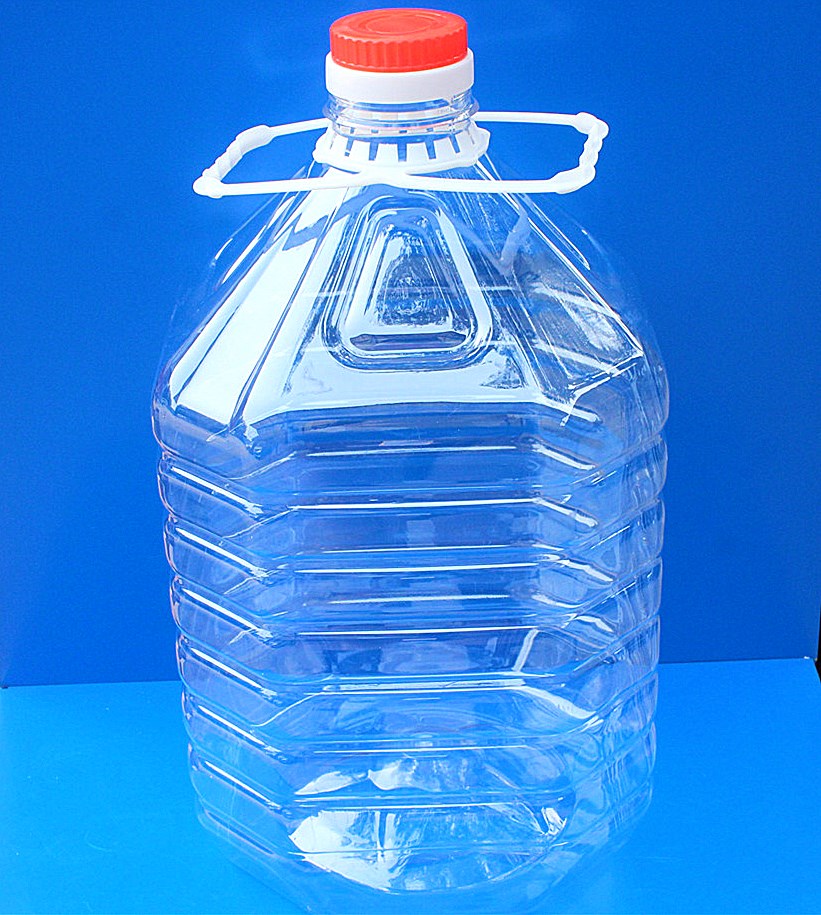
Label: plastic